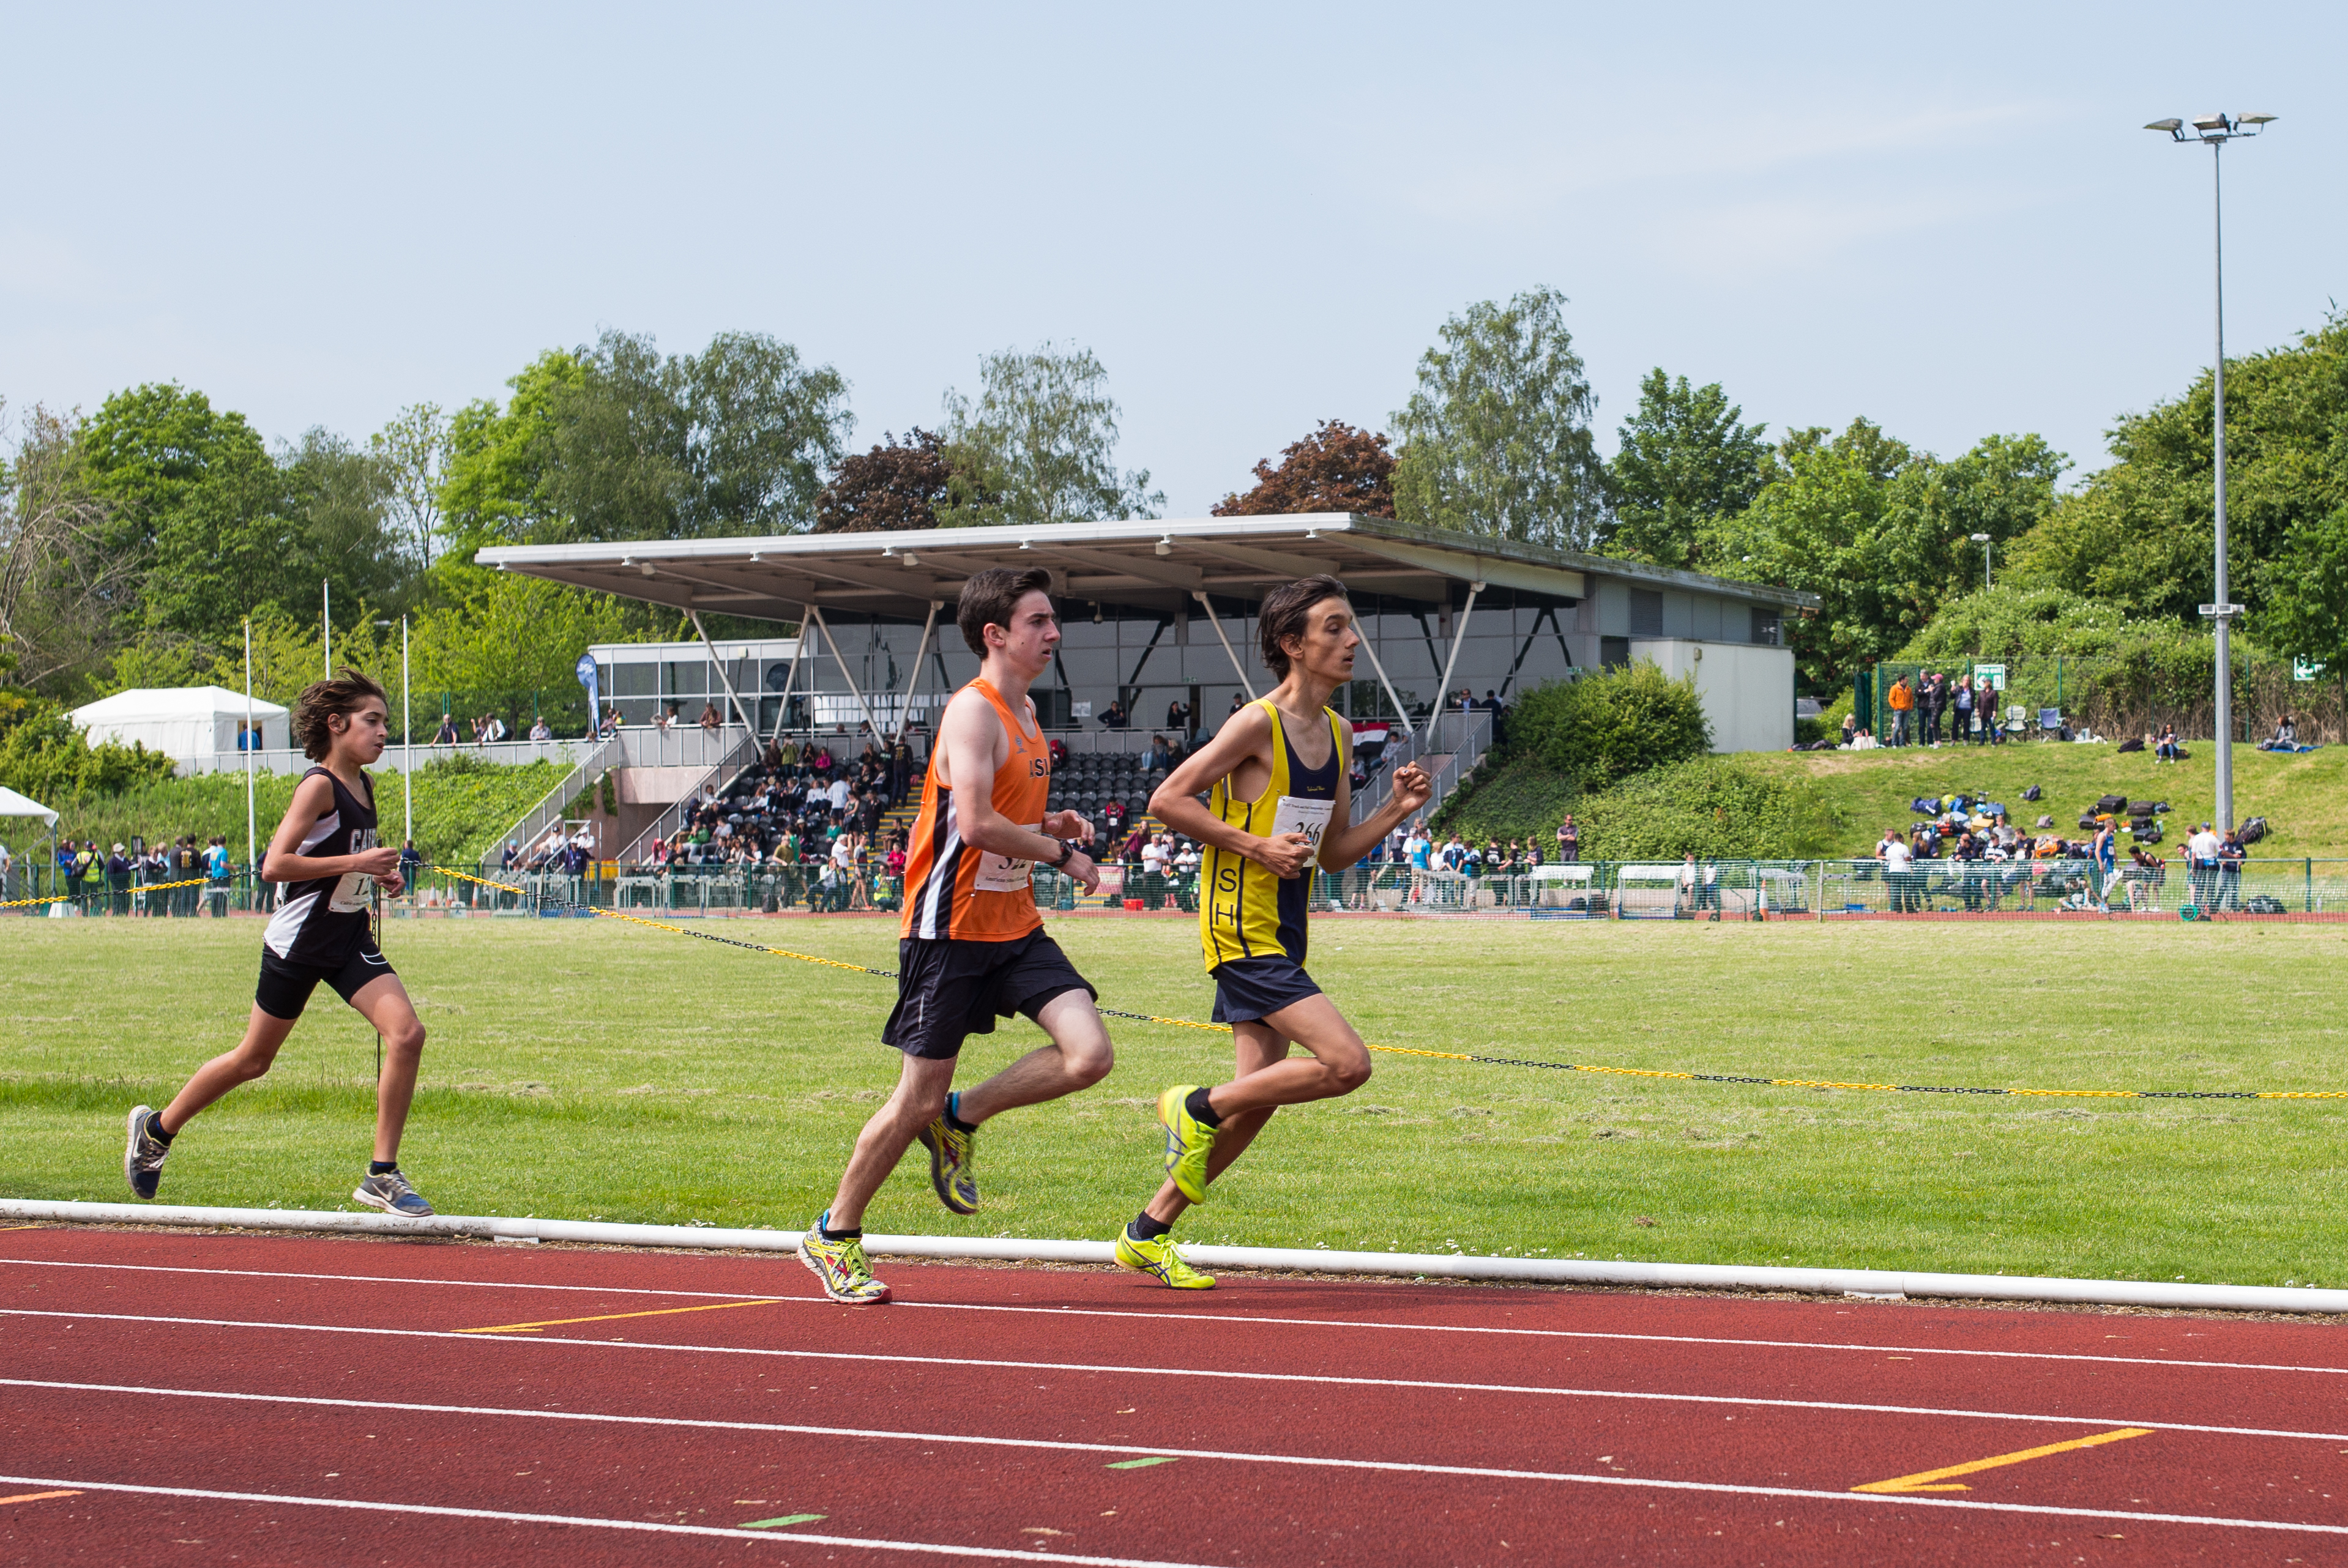
outdoor, track, field, running, jumping, europe, high, runner, ash, england, 2016, race, competition, london, hague, international, girls, m, american, team, sports, boys, racing, 50, school, championship, junior, leica, 240, summilux, varsity, athlete, athletics, athletes, meet, isst, hillingdon, sprint, physical exercise, human action, competition event, track and field athletics, middle distance running